Kimberly Jessup

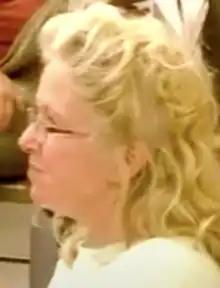
Jessup in 2019

Kimberly Jessup is an American politician who served in the Vermont House of Representatives from 2017 to 2023.